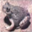
Label: frog